Julian Posey

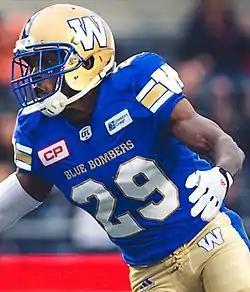
Posey with the Winnipeg Blue Bombers in 2016

Julian Lamar Posey (born July 17, 1988) is an American former professional gridiron football cornerback. He was signed by the New York Jets of the National Football League (NFL) as an undrafted free agent in 2011. He played college football at Ohio.